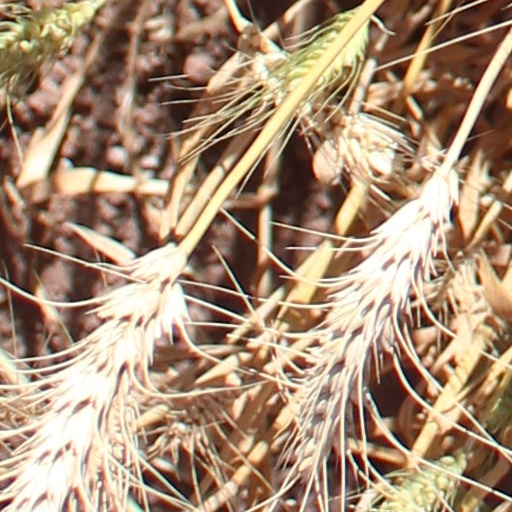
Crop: wheat